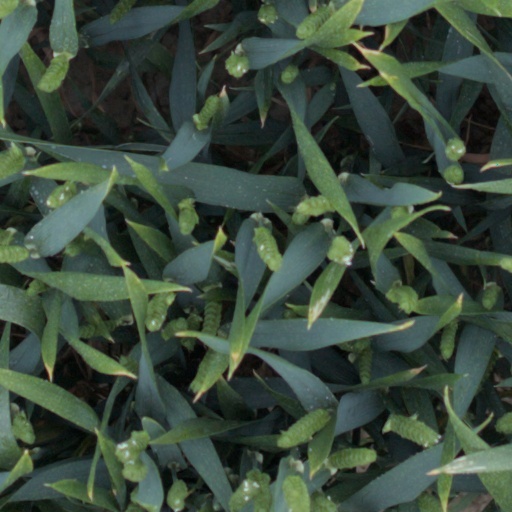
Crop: wheat